Gino Marinuzzi

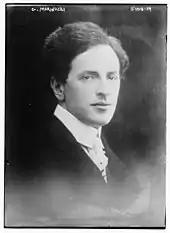
Gino Marinuzzi about 1920

Marinuzzi was born and studied in Palermo, graduating from the Palermo Conservatory. He began his career in Palermo as well, conducting the local premieres of "Tristan und Isolde" in 1909, and "Parsifal" in 1914. He then appeared in Rome and Milan, where he conducted several local premieres (mostly Wagner operas) and many revivals of rarely performed operas such as "Lucrezia Borgia", "La straniera", "Beatrice di Tenda" and "L'incoronazione di Poppea". In 1930 he conducted the world premiere of Ildebrando Pizzetti's "Lo straniero".